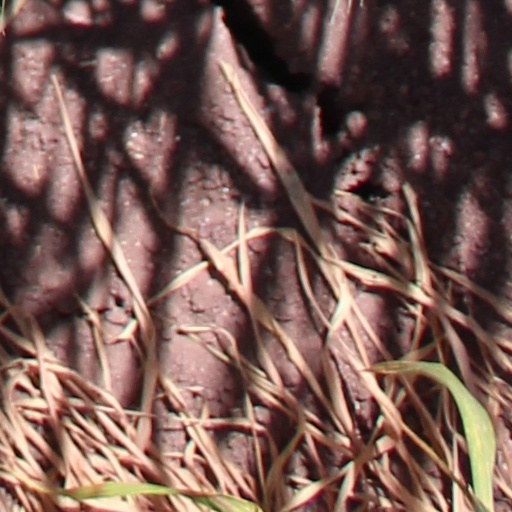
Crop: wheat